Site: brandenburg
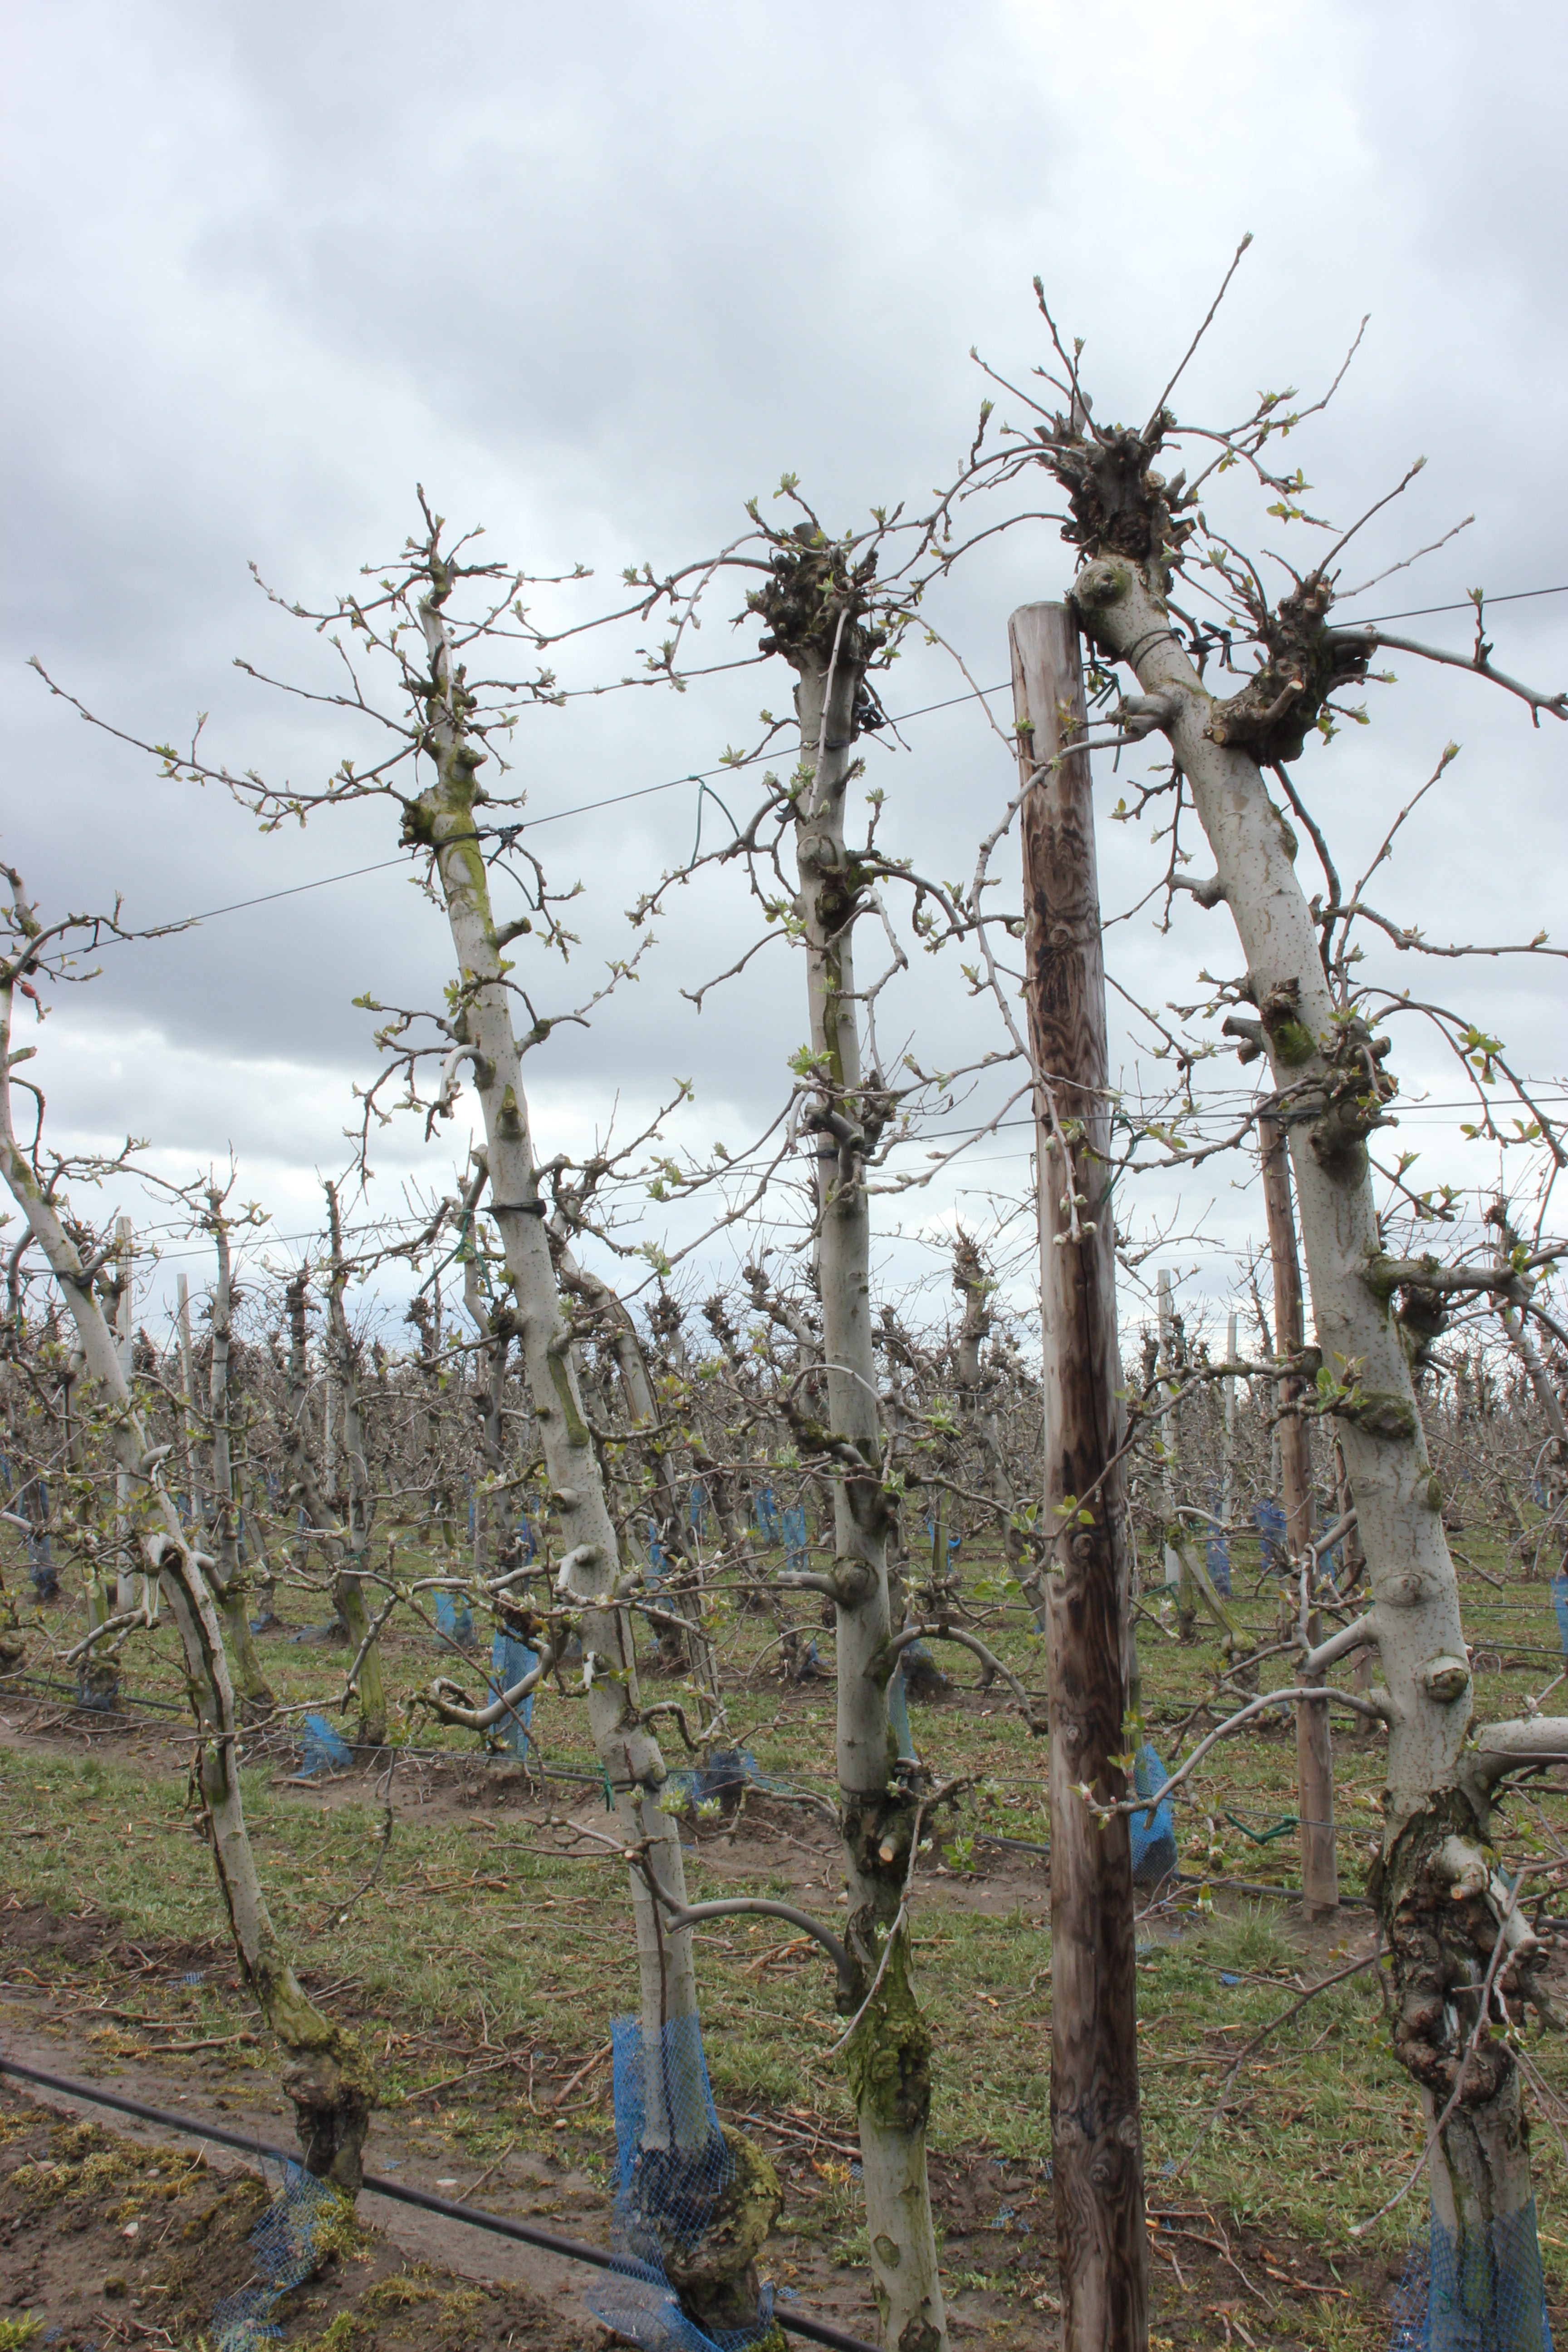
Growth stage (BBCH 55): Inflorescence emergence